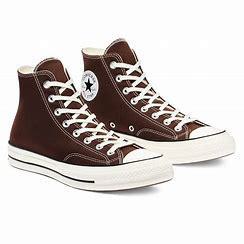
Brand: Converse
Model: Chuck Taylor All Star 70 Hi